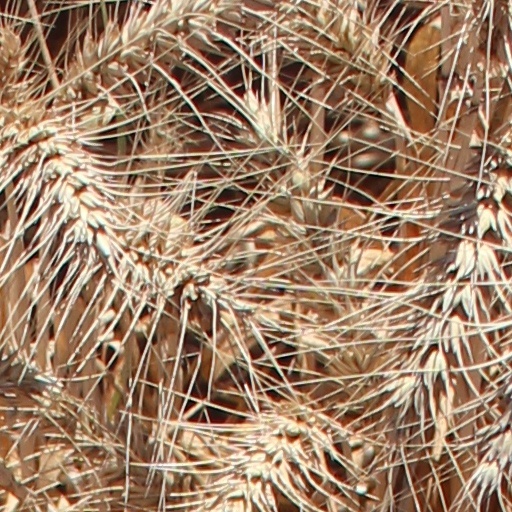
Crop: wheat